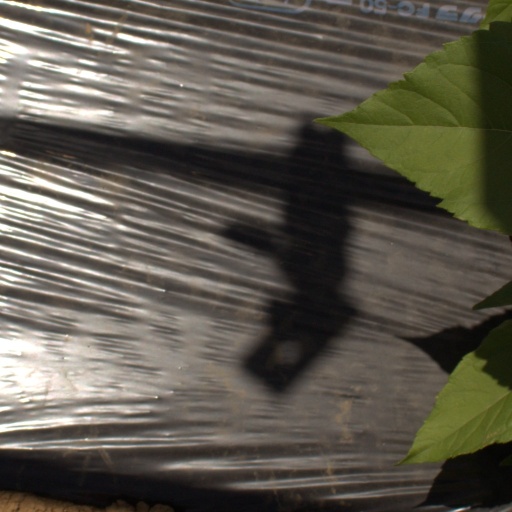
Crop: Jerusalem artichoke